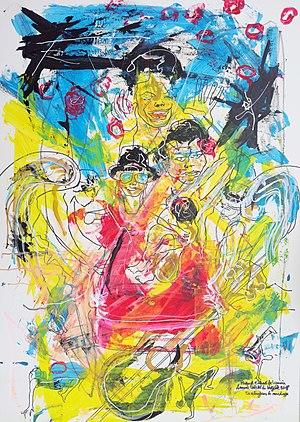
Peinture du peintre Arnaud Courlet de Vregille représentant Michael Jackson
Michael Jackson [ˈmaɪkəl ˈd͡ʒæksən], né le 29 août 1958 à Gary et mort le 25 juin 2009 à Los Angeles, est un auteur-compositeur-interprète, danseur-chorégraphe et acteur américain.